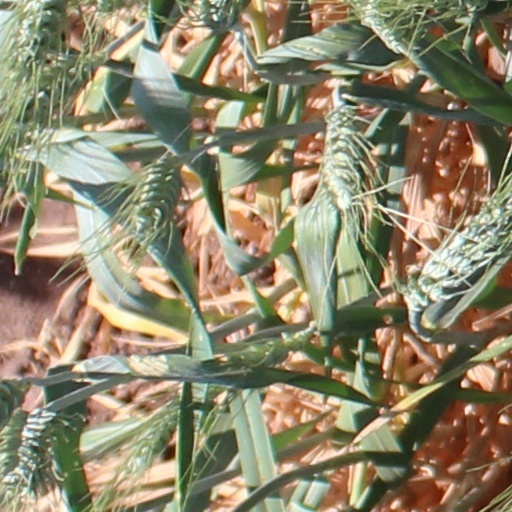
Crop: wheat